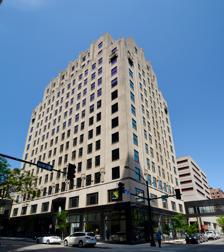
Building: Des Moines Building
Country: United States of America
Year built: 1930
United States historic place Des Moines Building U.S. National Register of Historic Places Location in Iowa Show map of Iowa Location in United States Show map of the United States Location 405 6th Ave. Des Moines, Iowa Coordinates 41°35′13.75″N 93°37′29.21″W / 41.5871528°N 93.6247806°W / 41.5871528; -93.6247806 Area less than one acre Built 1930 Architect Proudfoot, Rawson, Souers & Thomas Architectural style Art Deco Art Moderne MPS Architectural Legacy of Proudfoot & Bird in Iowa MPS NRHP reference No. 13000829 Added to NRHP October 16, 2013 The Des Moines Building is a historic building located in downtown Des Moines, Iowa , United States built in 1930 and based on the designs of the Des Moines architectural firm of Proudfoot, Rawson, Souers & Thomas .  It is a combination of the Art deco and Art Moderne styles.  The 14-story structure rises to a height of 190 feet (58 m). The former office building was abandoned and in May 2011 the city of Des Moines declared it a public nuisance so as to acquire it to be redeveloped.  In November of the same year they sold the building for $150,000 to Des Moines Apartments, LP who developed it into 146 loft apartments . It was listed on the National Register of Historic Places in 2013. The basement has a fitness center, laundry room, storage, bicycle storage, and a community room. The rooftop is accessible via the 14th floor and has a great 360 degree view of Des Moines. The building is also connected to the city's extensive skywalk system. See also National Register of Historic Places listings in Des Moines, Iowa References